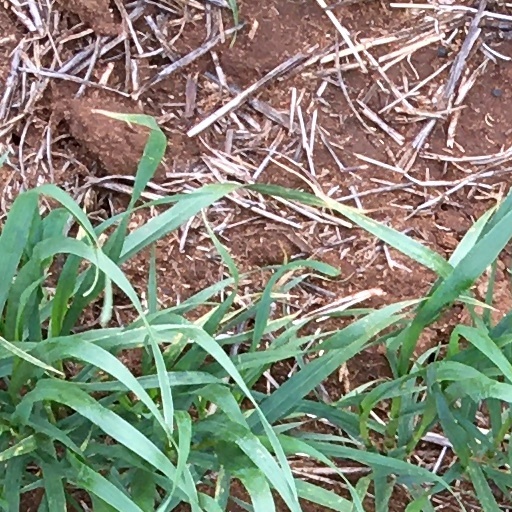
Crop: wheat